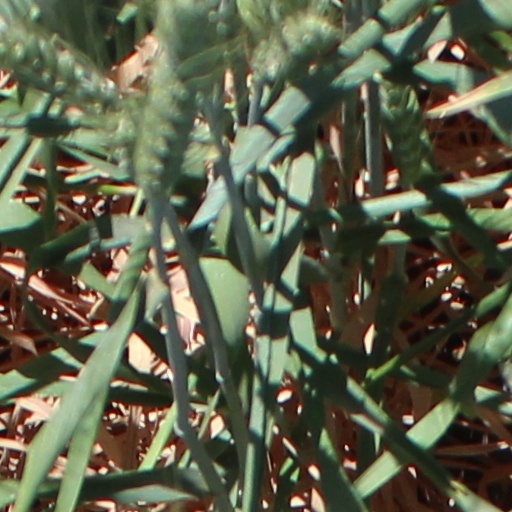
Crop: wheat